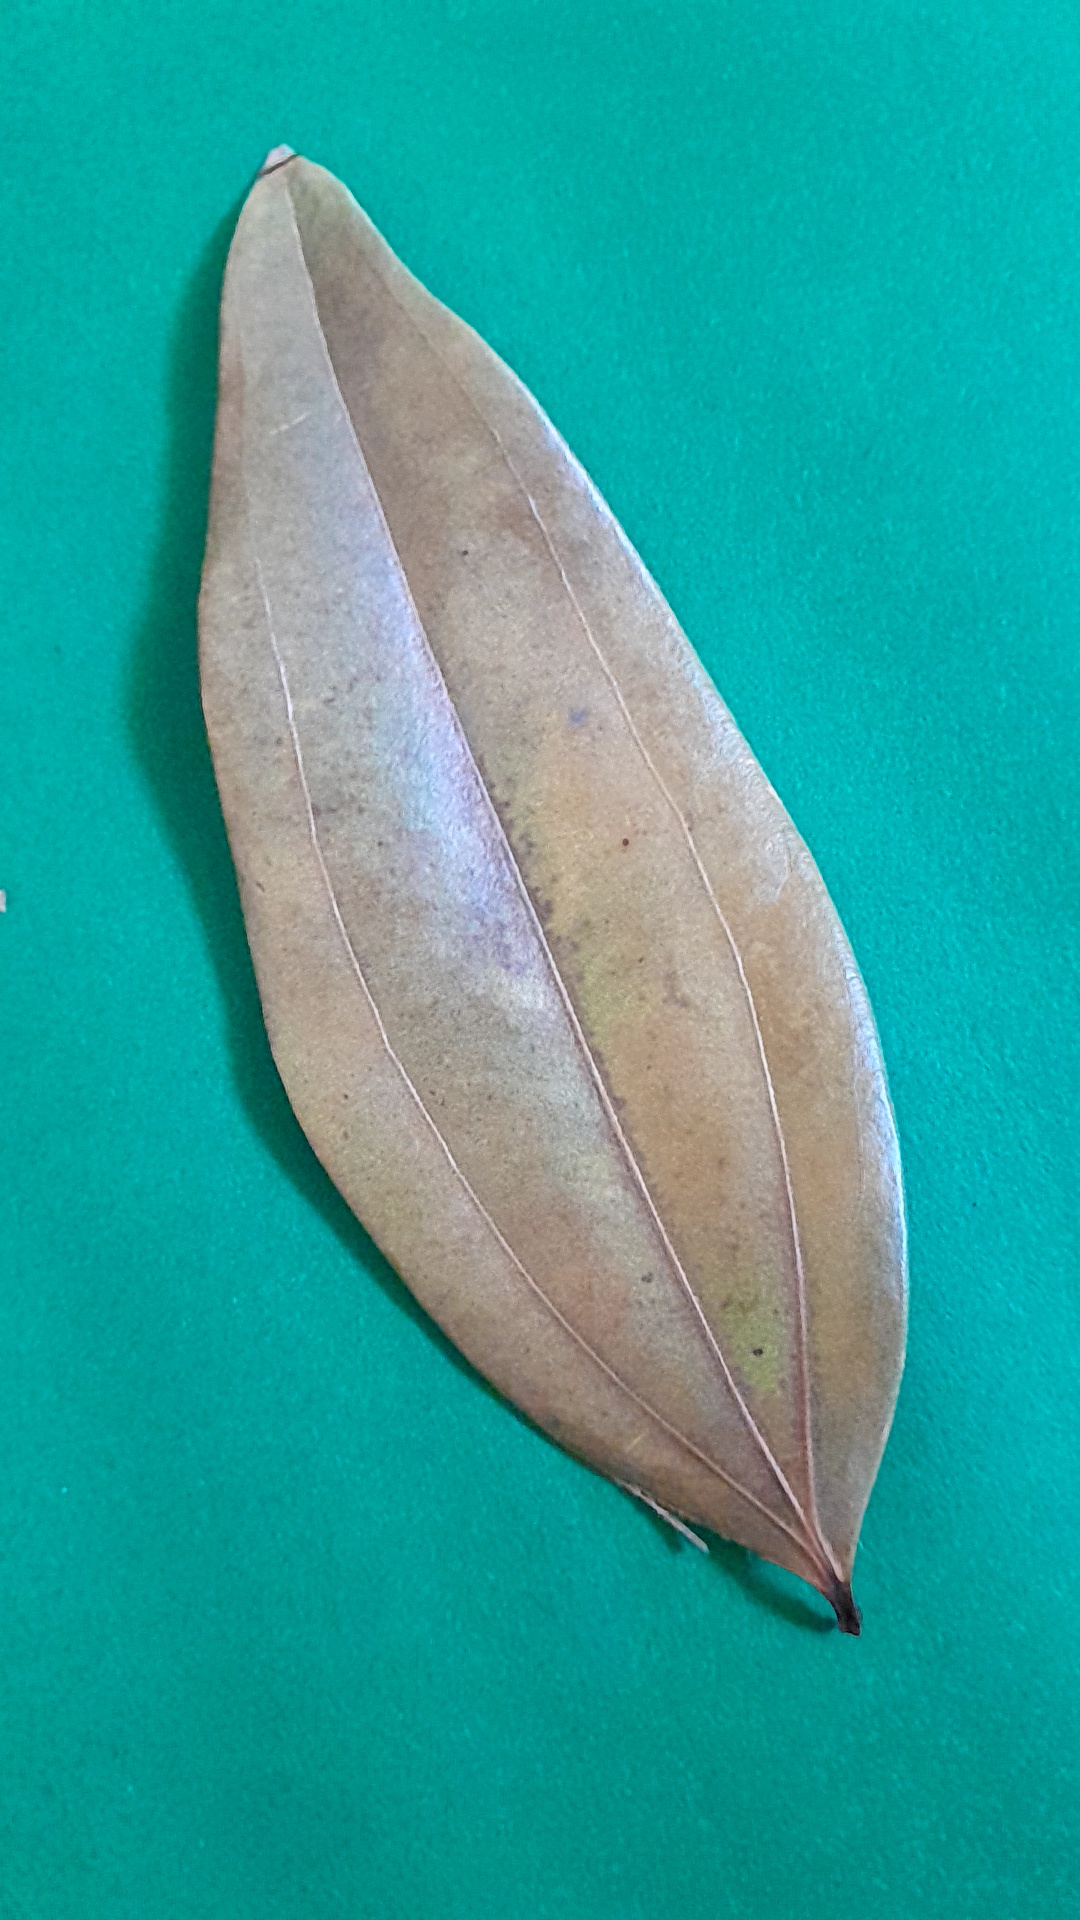
Label: Dry Leaf